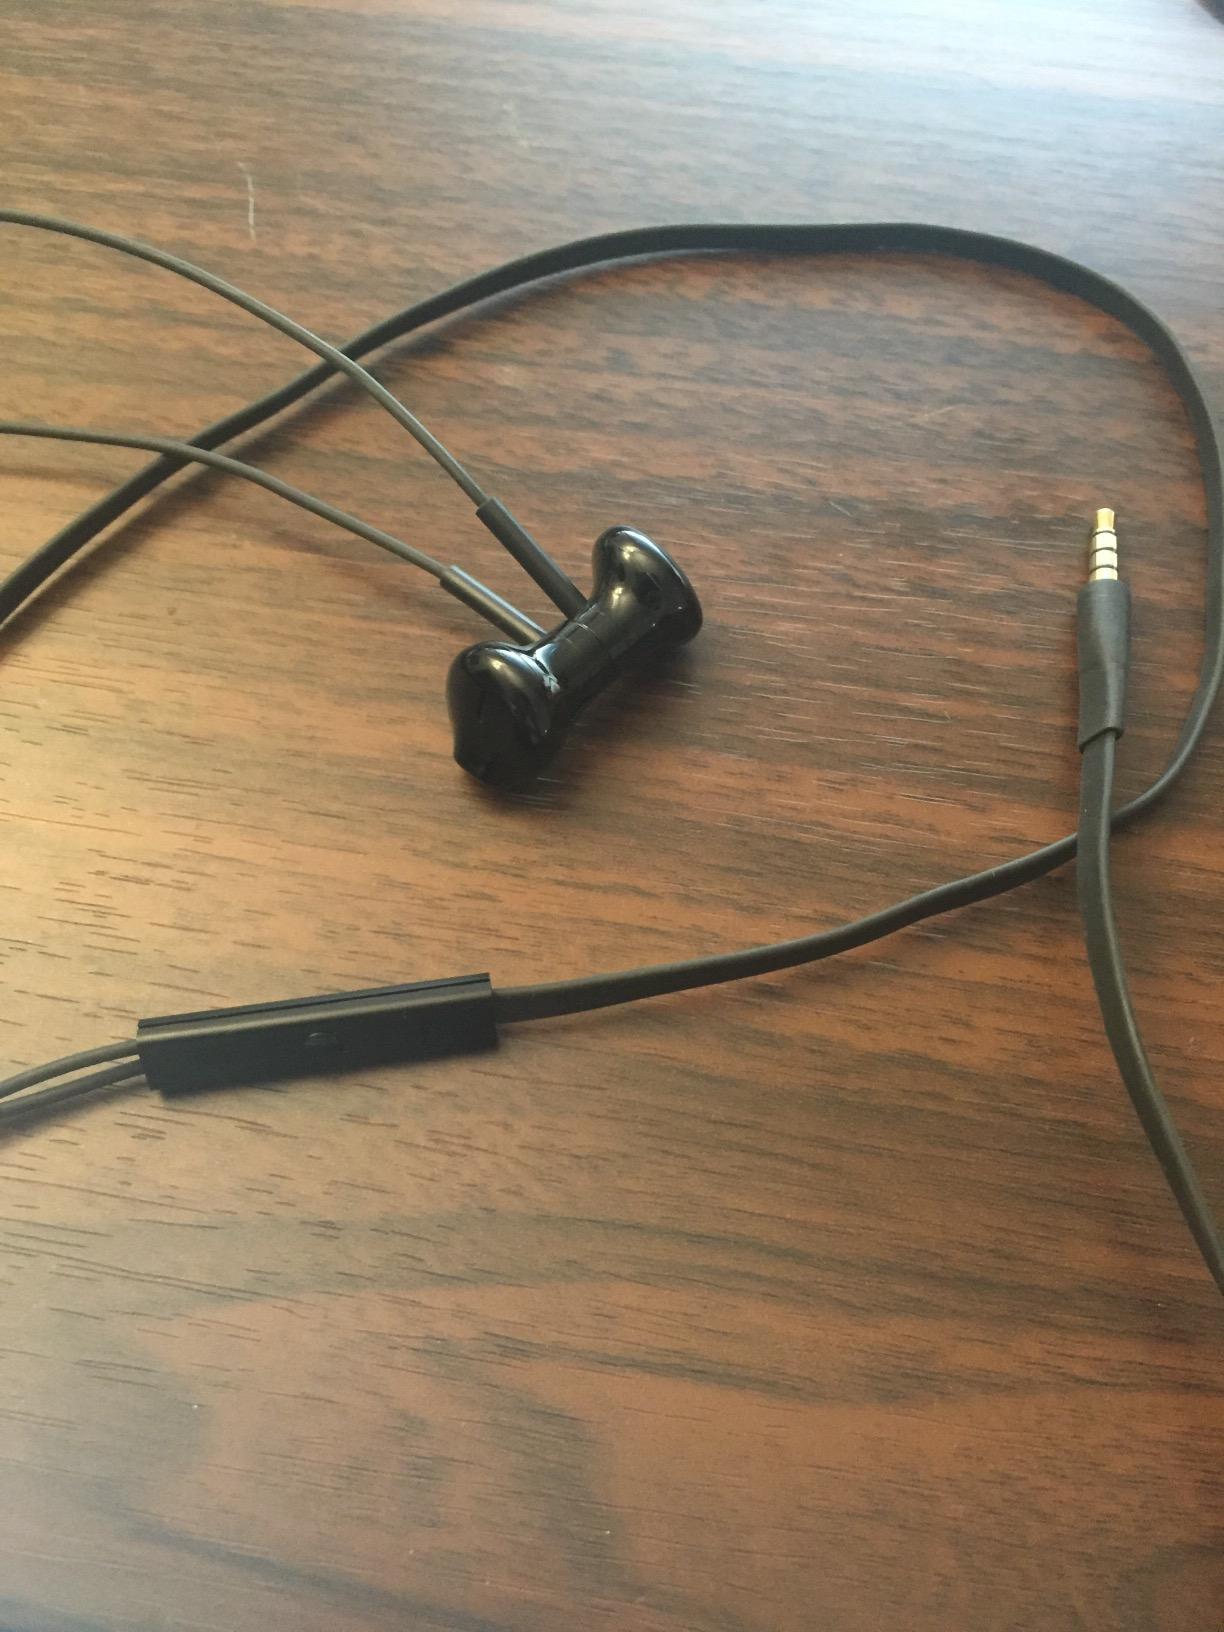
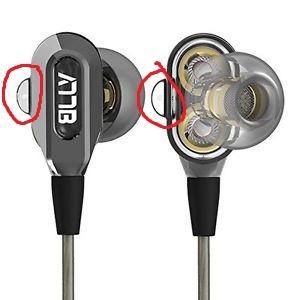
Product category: headphones
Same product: no